Operation Sandblast

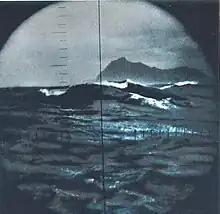
Capt Horn as seen from the periscope of the nuclear submarine USS "Triton" is a rugged, jagged-edge mountainous rock formation rising above heavy sea swells under a stormy sky.

In the control and living spaces, the ship had quieted down, too. Orders were given in low voices; the men speak to each other, carrying out their normal duties, in a repressed atmosphere. A regular pall has descended upon us. I know that all hands are aware of the decision and recognize the need for it. Perhaps they are relieved that they did not have to make it. But it is apparent that this unexpected illness, something that could neither have been foreseen nor prevented, may ruin our submergence record.